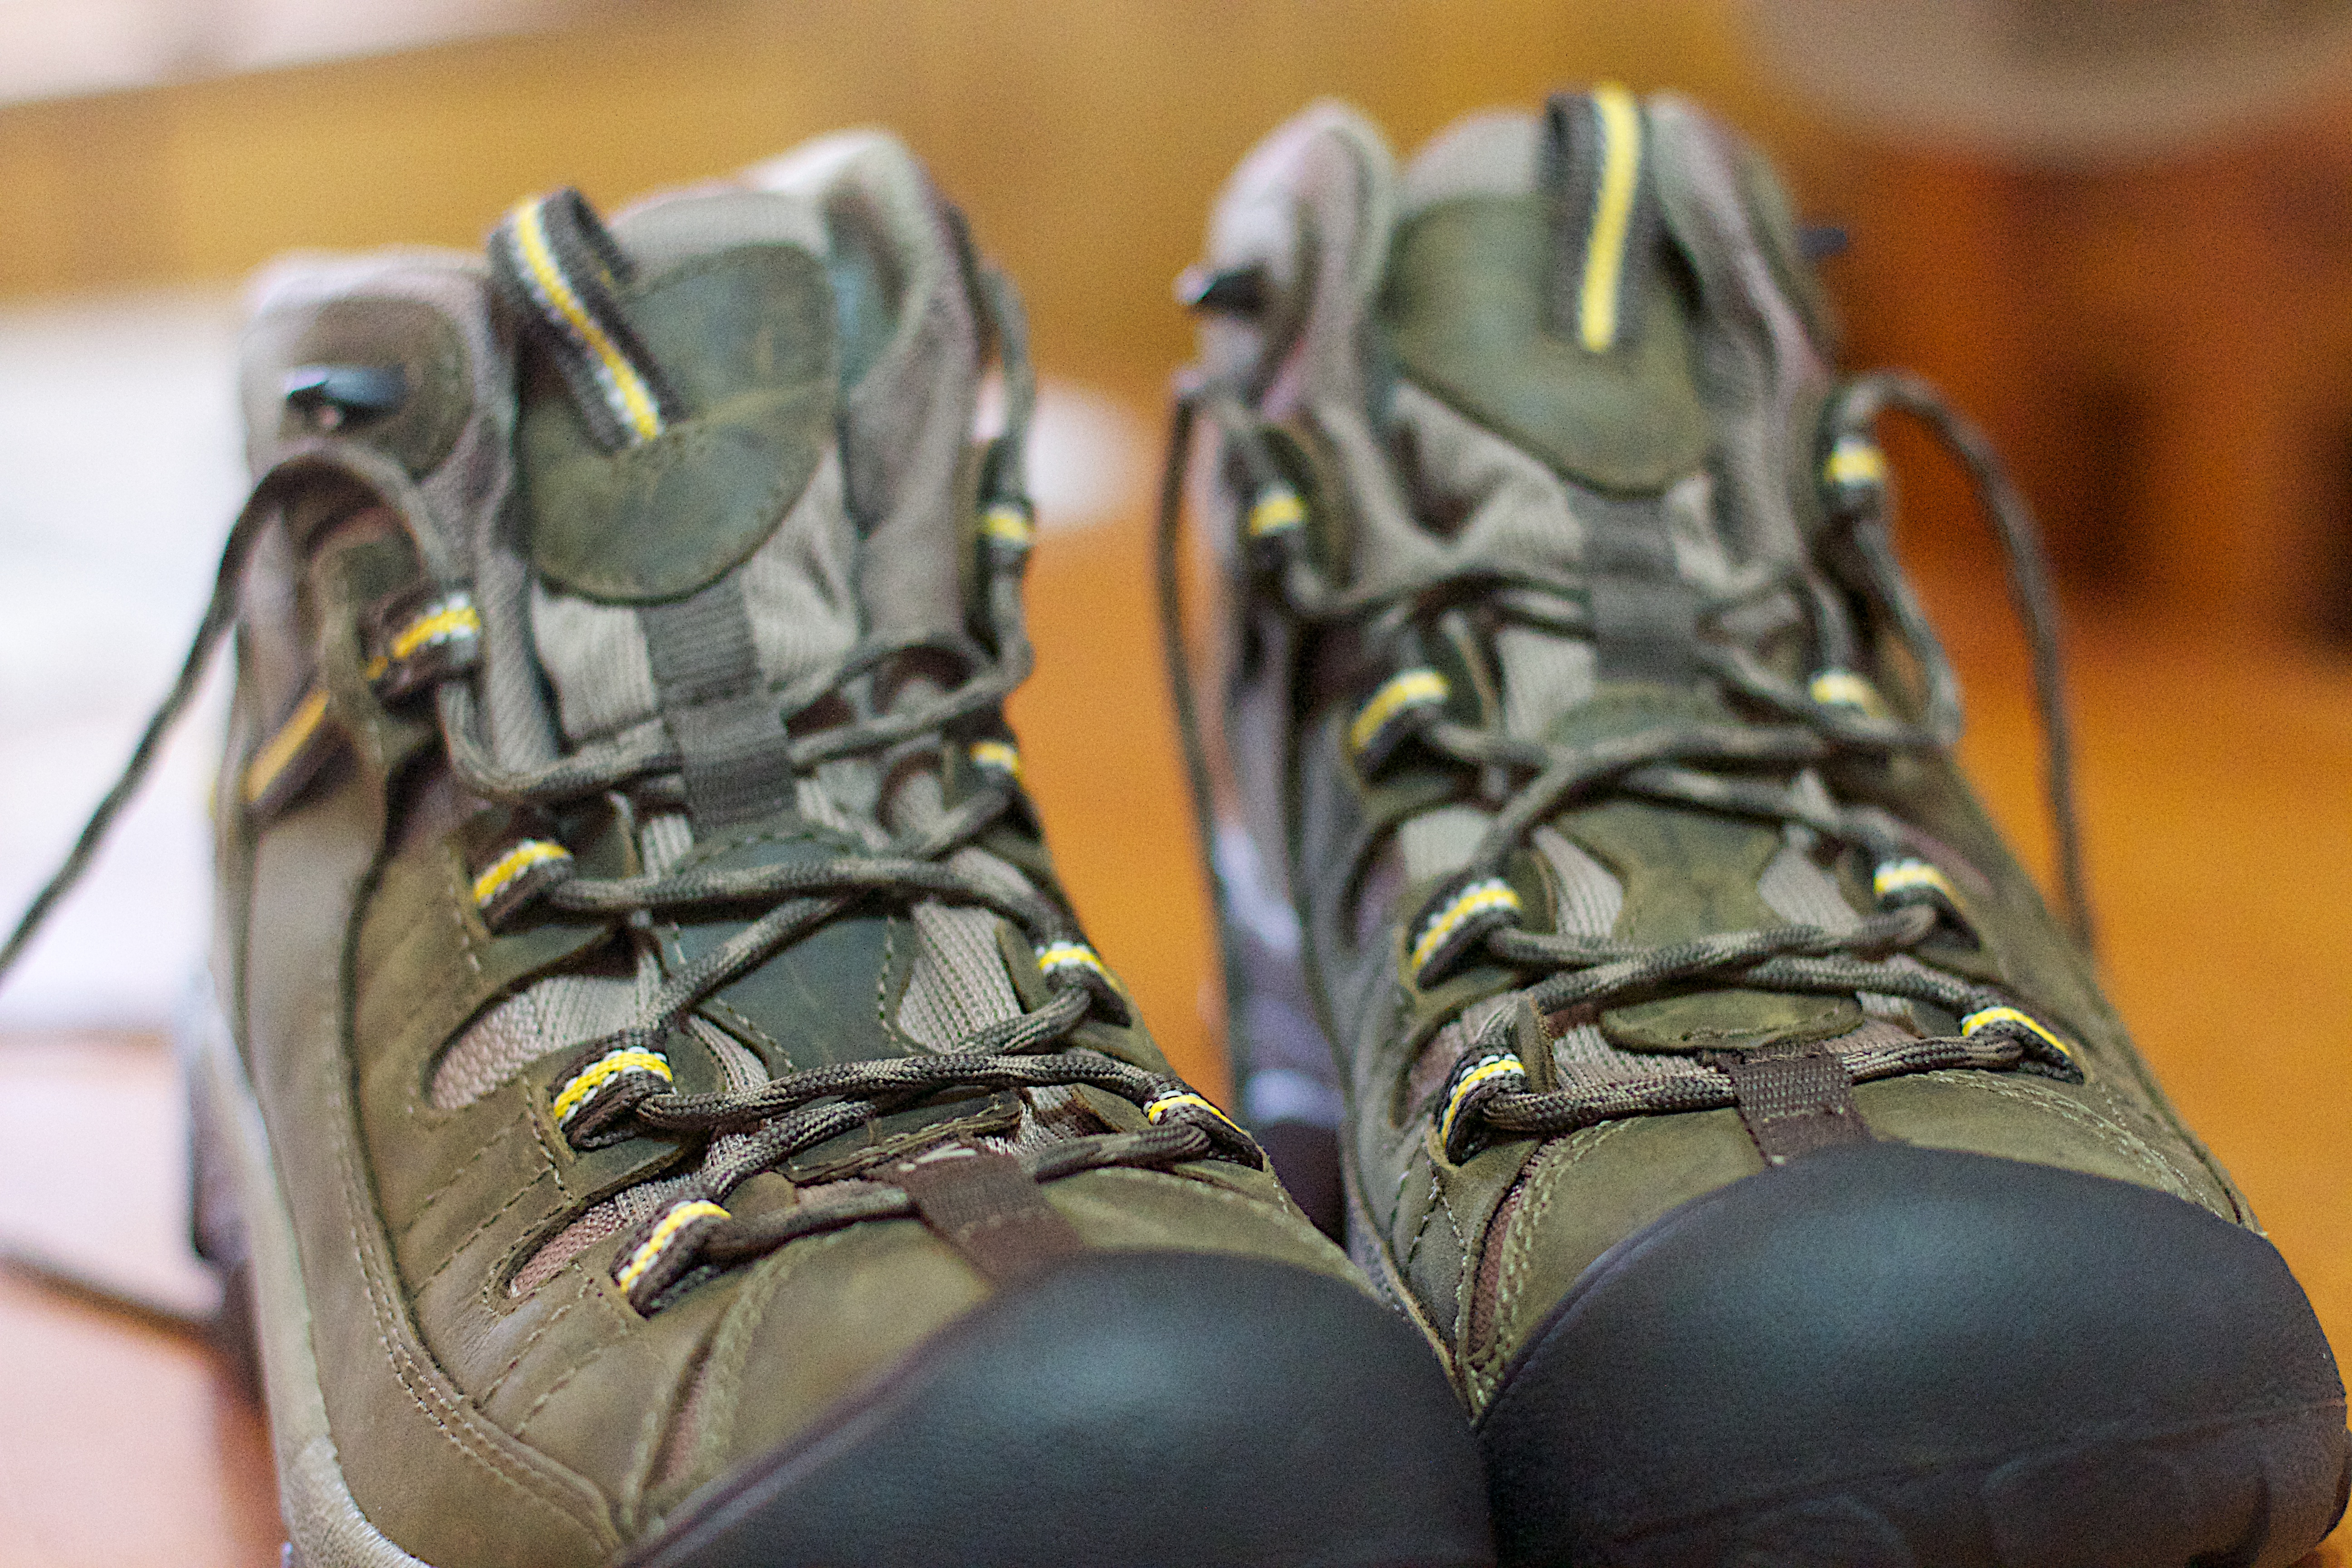
shoe, leather, spring, sneakers, footwear, outdoor shoe